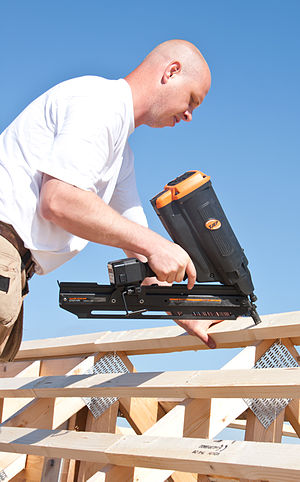
Sømpistol
Opsætning af taglægter med TJEP GRF 34/105 GAS.
En sømpistol er et værktøj der ved hjælp af trykluft, elkraft eller fjederkraft skyder søm i træ, beton eller lignende. Der er flere typer på markedet, anvendelige til mange forskellige formål. Store sømpistoler bruges fx til gulve og andet svært træværk og de såkaldte beslagsømpistoler til sømbeslag. Små benævnes ofte dykkerpistoler, stift- eller klammepistoler, afhængigt af hvilket middel der anvendes i dem. Søm, dykkere eller klammer opbevares i et magasin i pistolen og føres frem ved hjælp af en fjeder. Magasinet er oftest lineært, mens tapetserere undertiden bruger pistoler med et nærmest cirkulært magasin, der bevirker at pistolen lettere kan bruges på ellers svært tilgængelige steder.